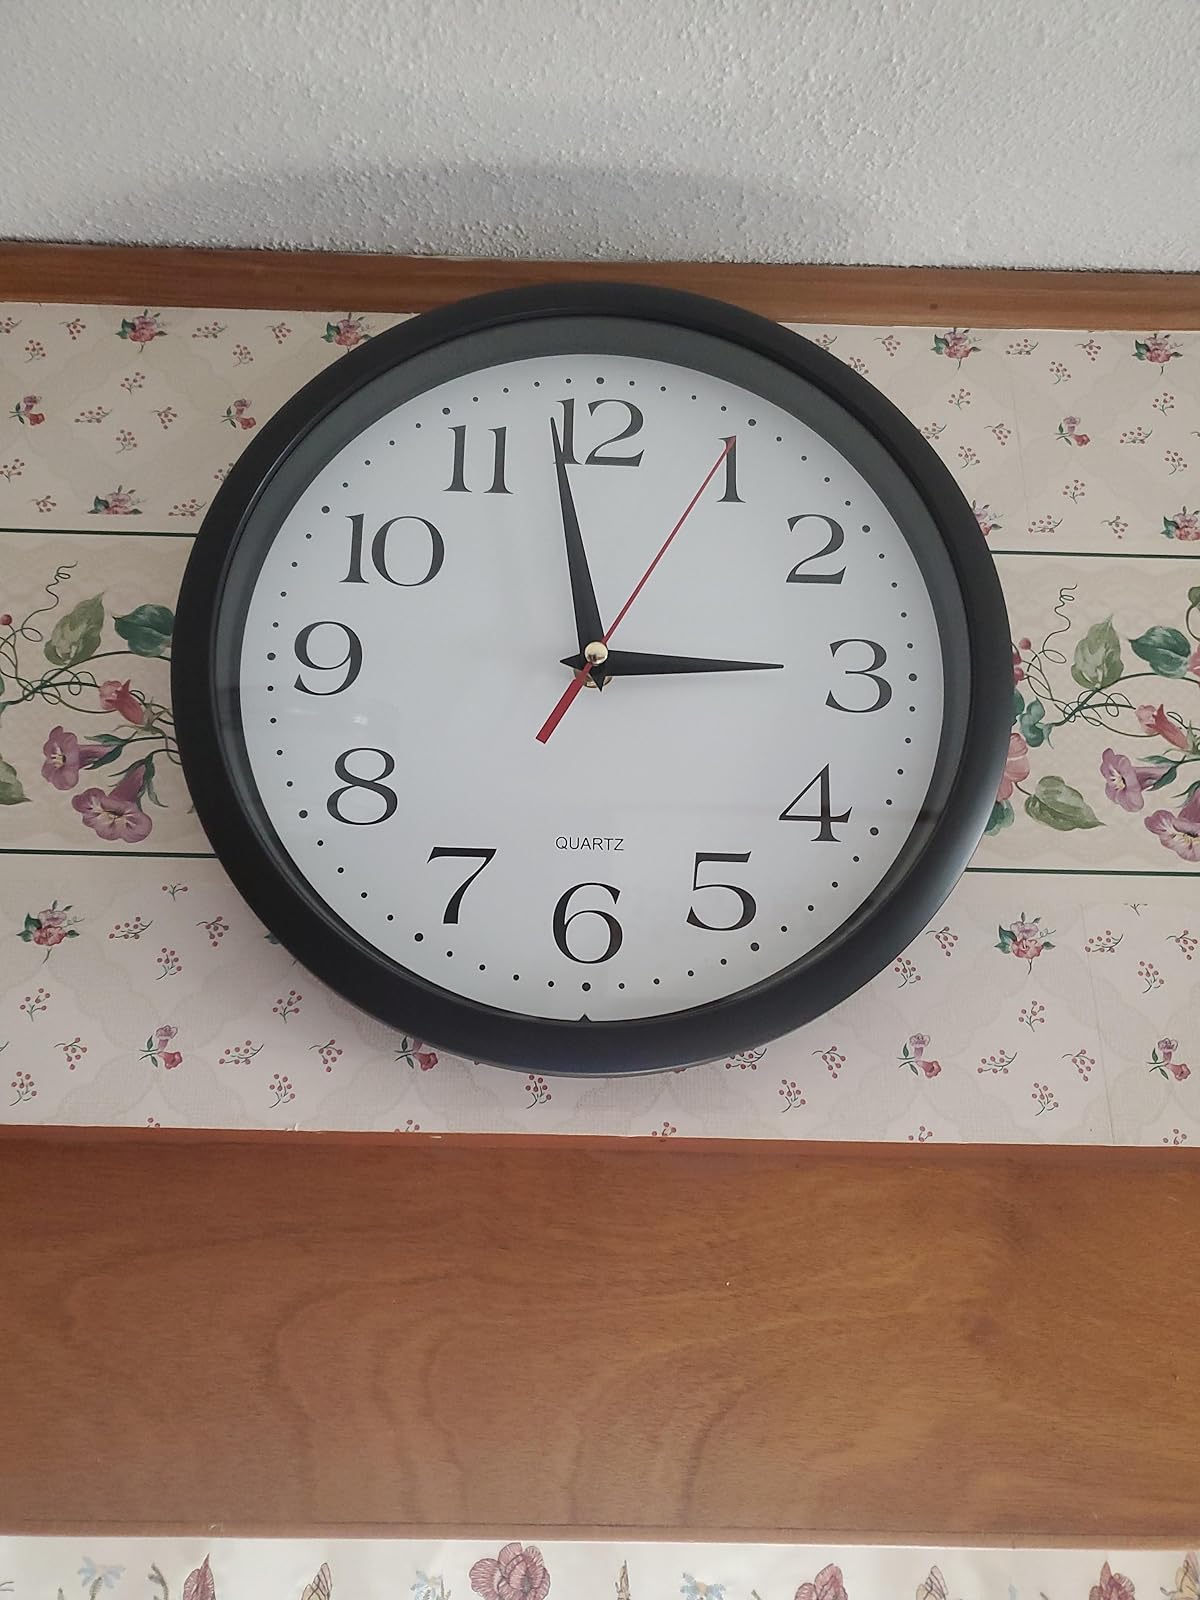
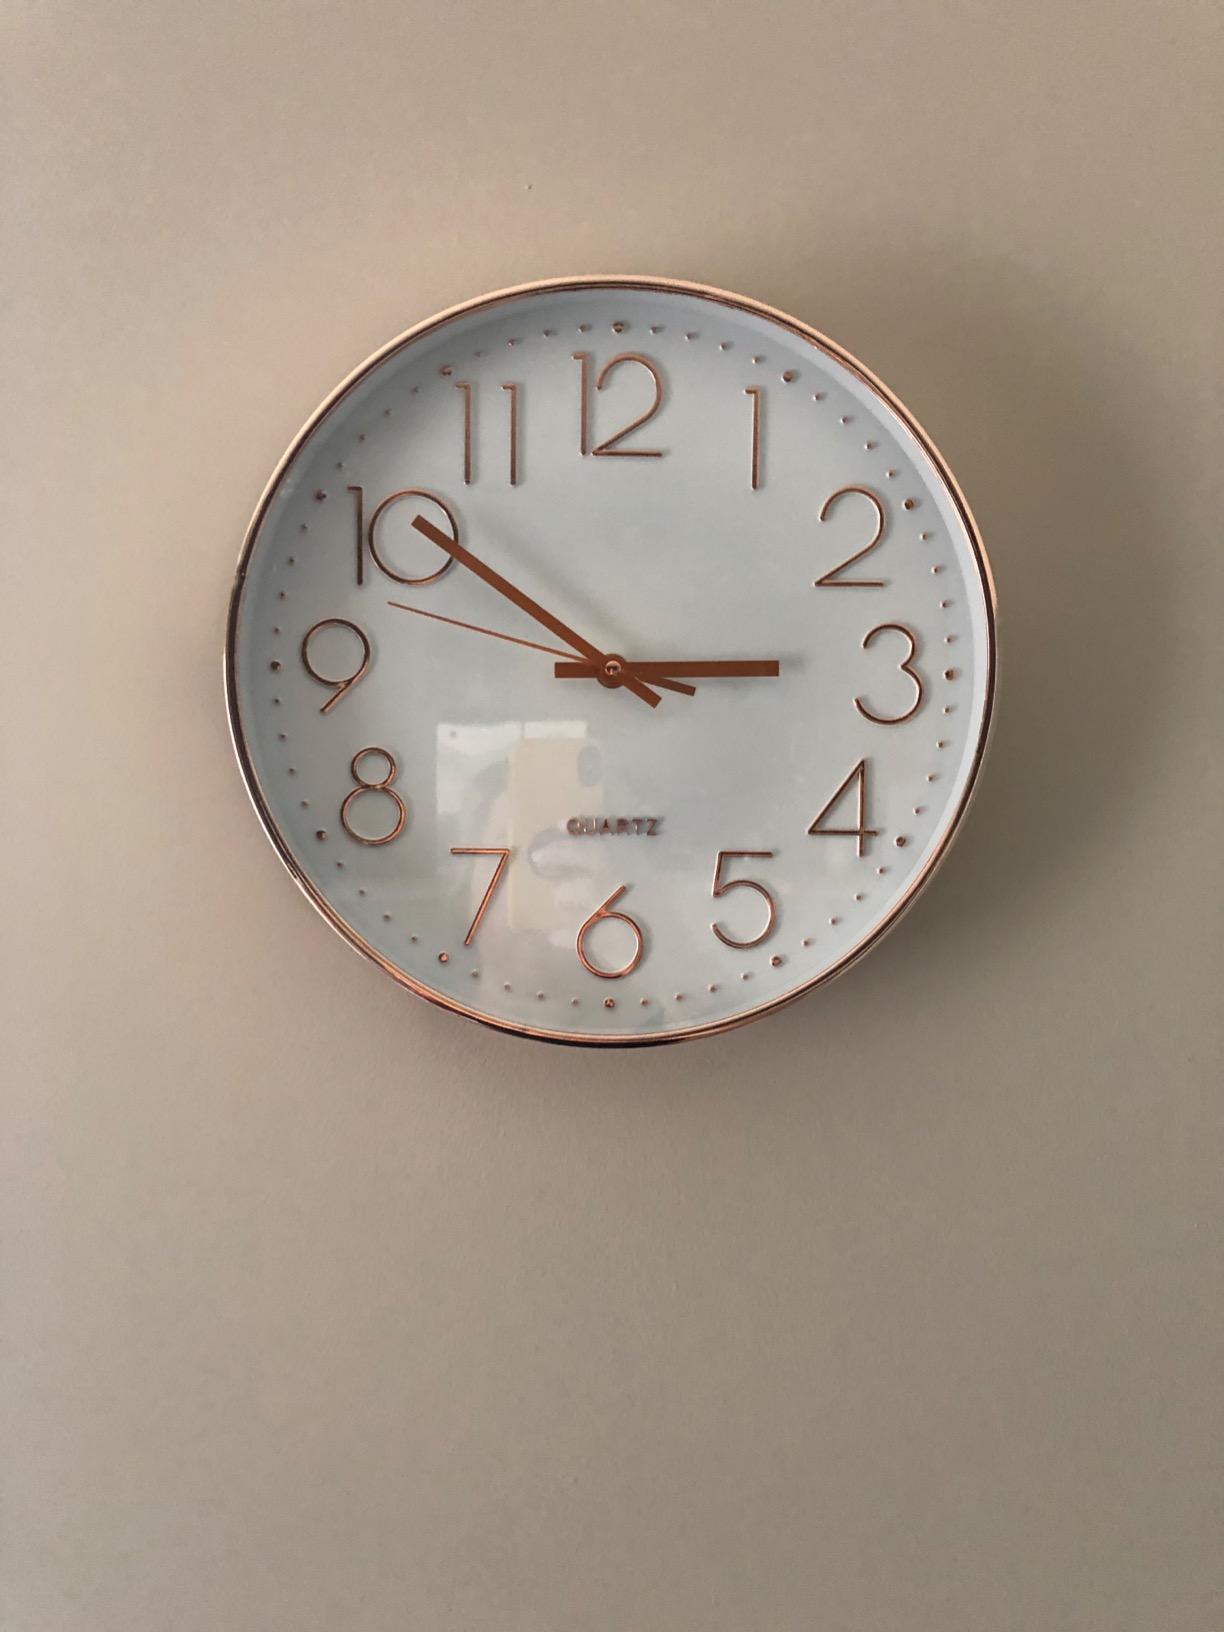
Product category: clock
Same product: no